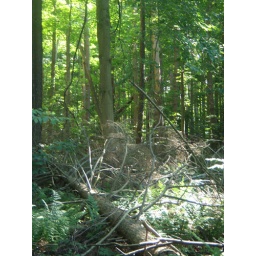
More beautiful trees in a forest in Lily Dale.